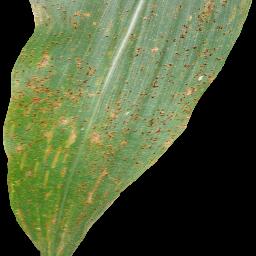
Label: Corn_(Maize)___Common_Rust